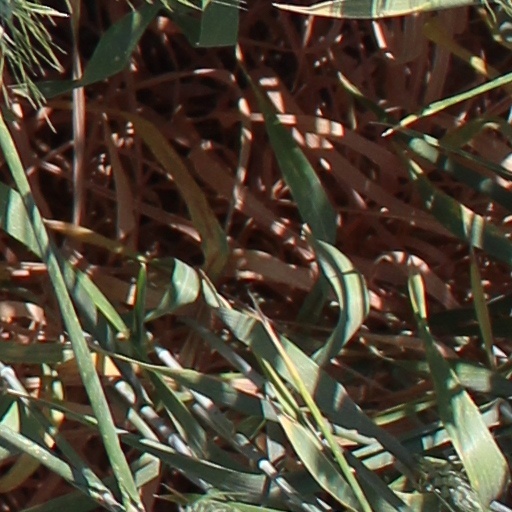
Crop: wheat